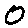
Label: 0